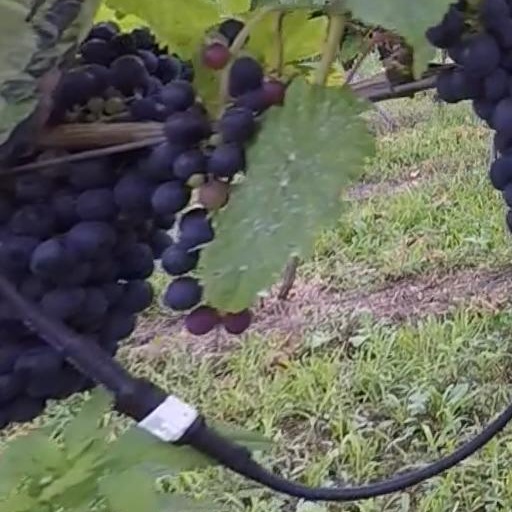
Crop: grape